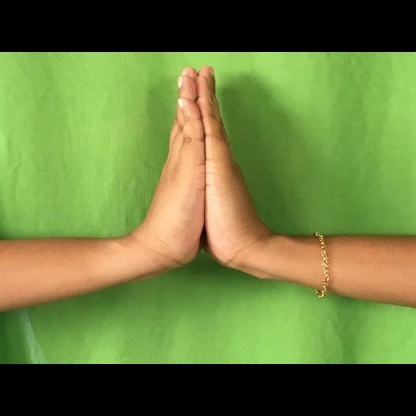
Mudra: Anjali